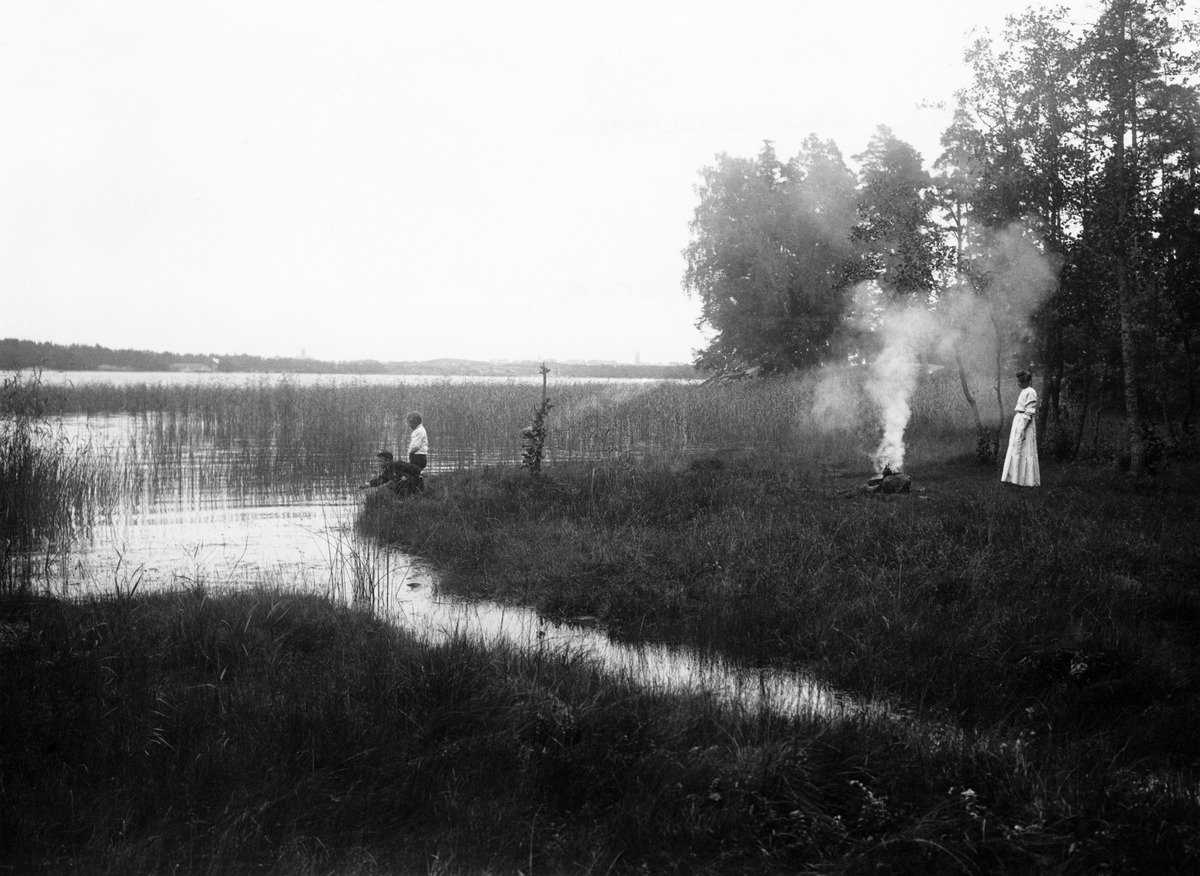
Ulkoilua Seurasaaressa
sisällön kuvaus: Ulkoilua Seurasaaressa. Nainen ja kaksi lasta rannalla nuotion luona, taustalla Helsinkiä. mustavalkoinen
Kuvaaja: Wasastjerna, Nils Jakob, valokuvaaja
Ajankohta: kuvausaika 1910-luku
Paikka: Suomi, Uusimaa, Helsinki, Meilahti Helsinki, Seurasaari
Aiheet: vuodenajat kesä, puistot, kansallismuseot, museot